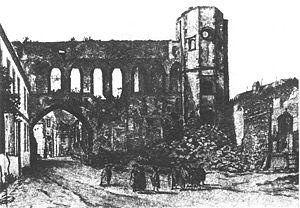
La diète de Spire se compose de chacune des réunions des diètes qui se sont tenues dans la ville de Spire en Allemagne, entre 838 et 1570. Les diètes de 1526 et 1529, en particulier, portent sur les questions religieuses occasionnées par l'émergence du Protestantisme.